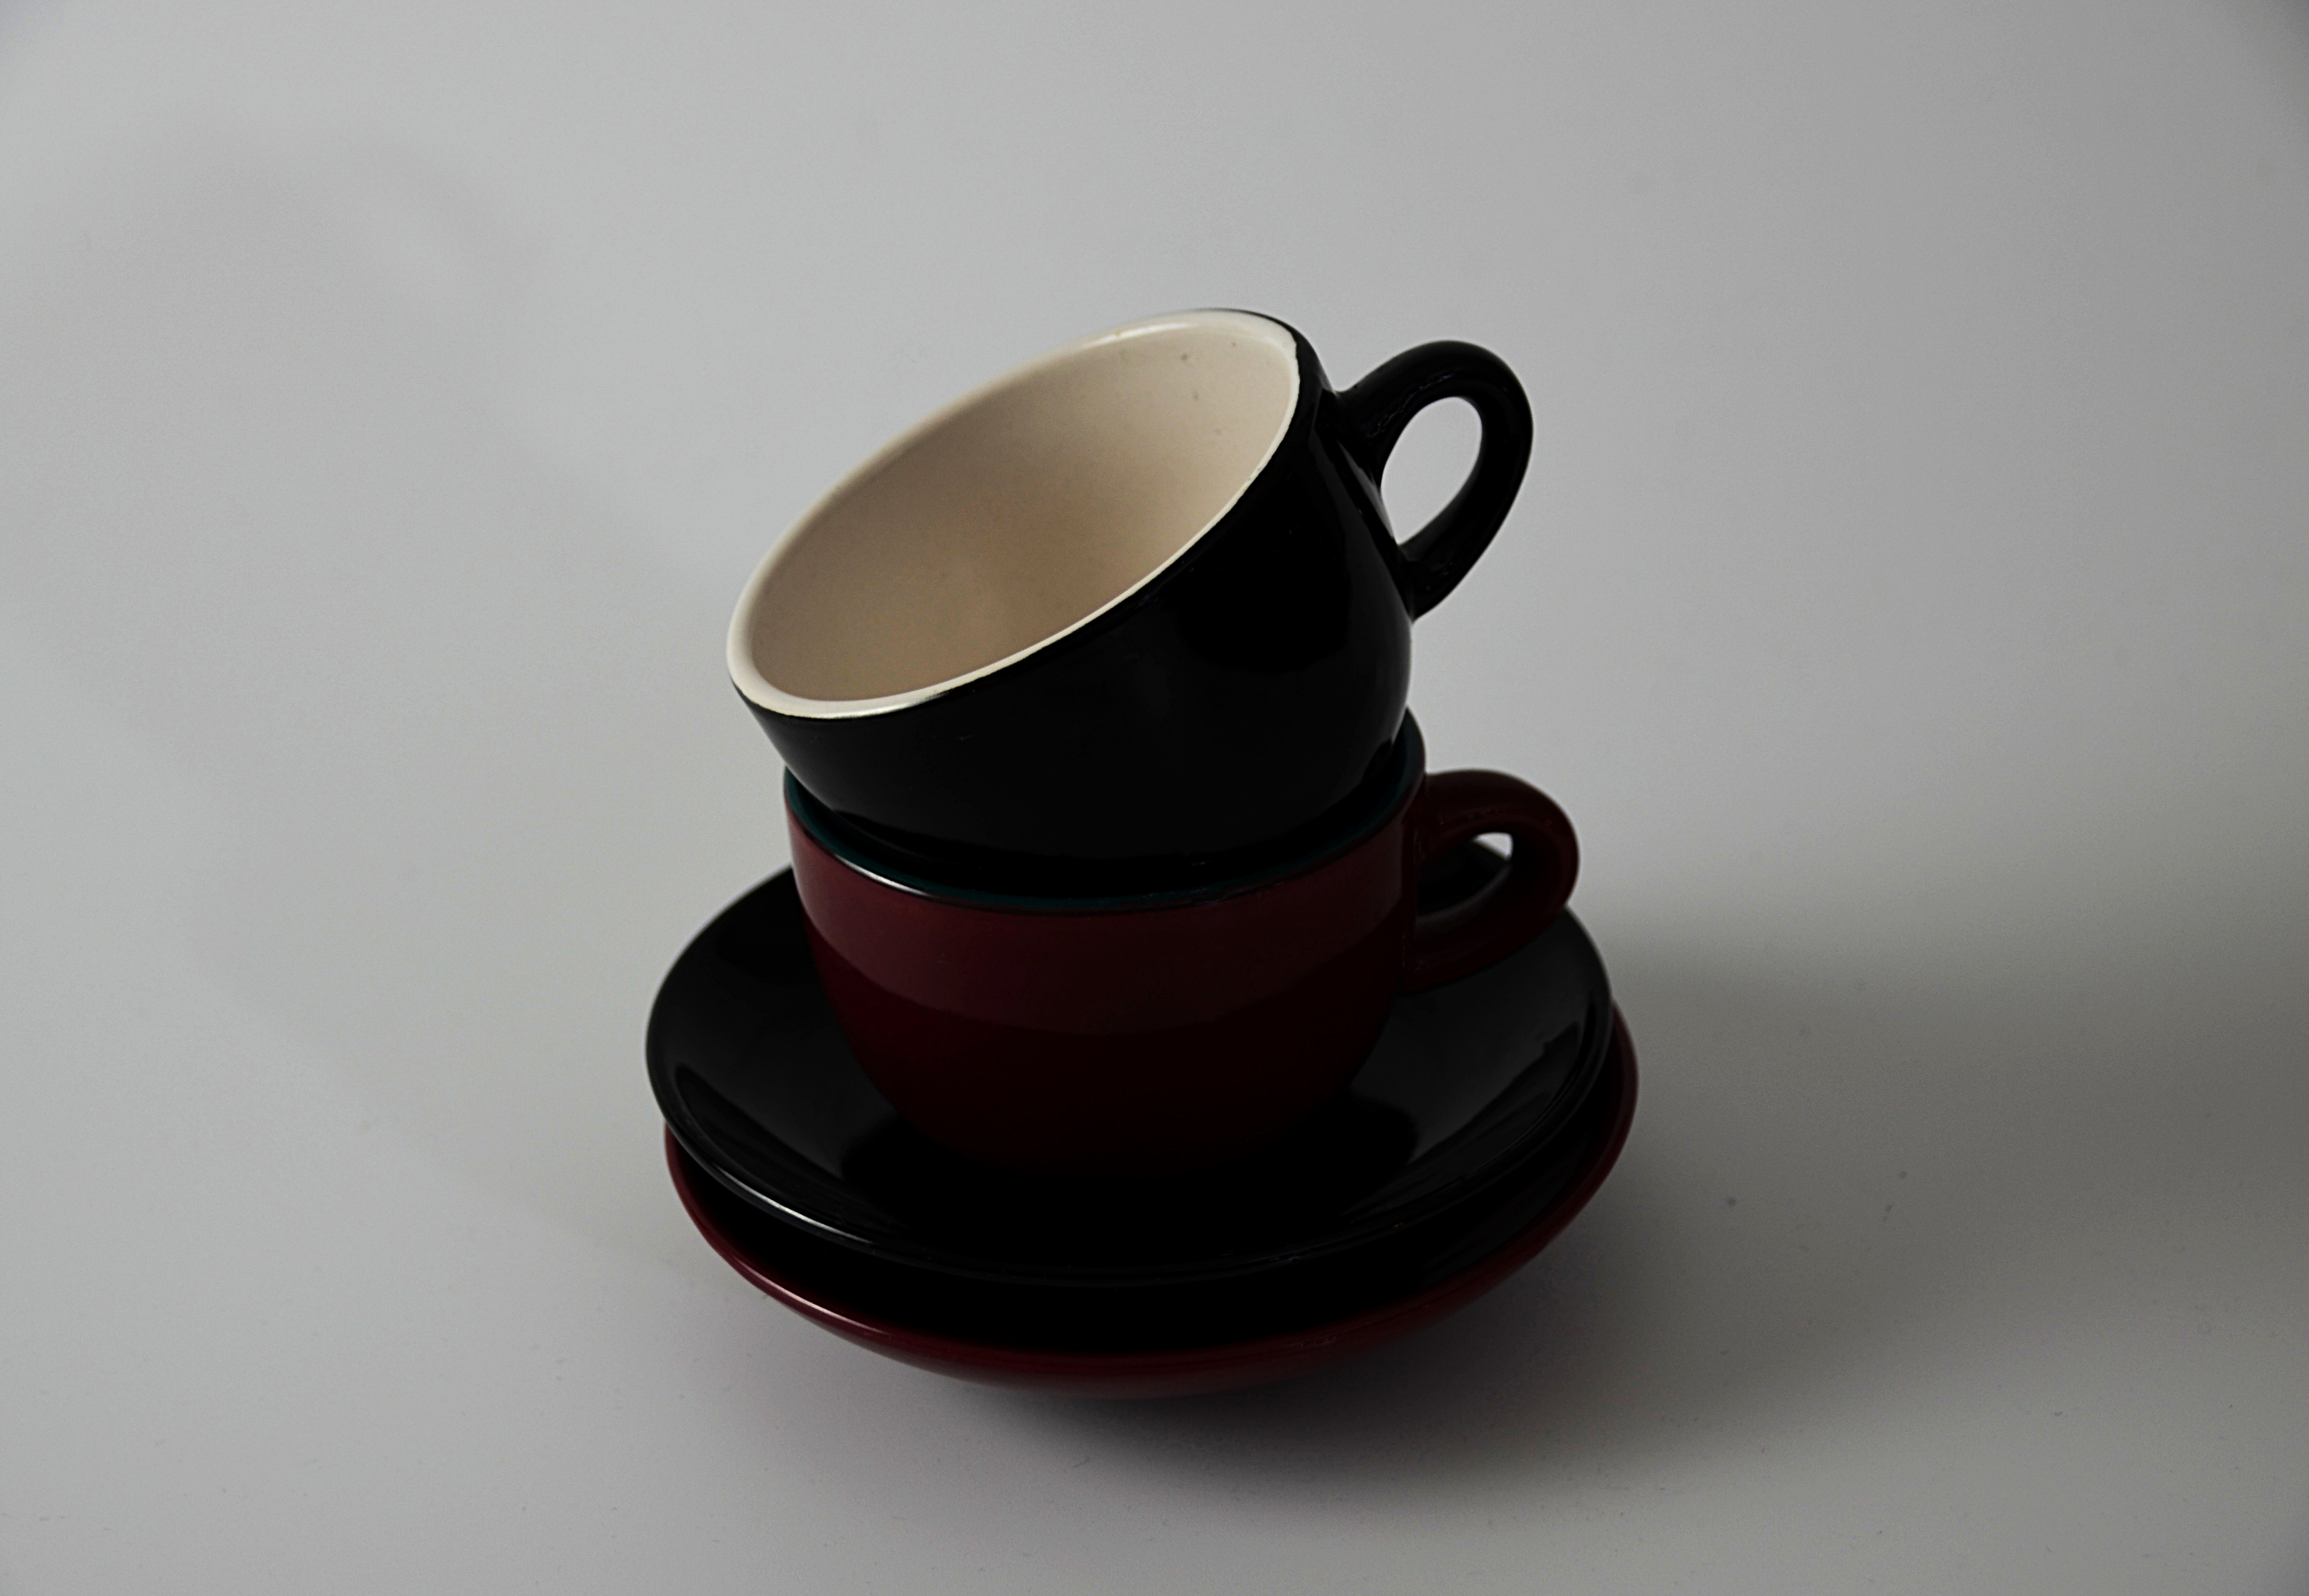
table, cup, red, ceramic, black, espresso, coffee cup, tableware, kitchenware, product, cups, eye, organ, porcelain, mugs, saucers